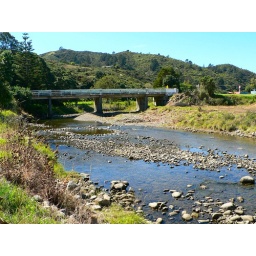
Last bridge before the road heads inland over the hills